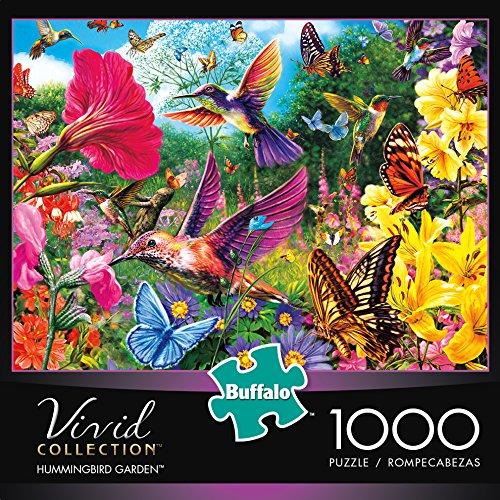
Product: Buffalo Games - Vivid Collection - Hummingbird Garden - 1000 Piece Jigsaw Puzzle
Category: Toys & Games | Puzzles | Jigsaw Puzzles
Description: Finished size is 26.75 in.
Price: $13.28
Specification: ProductDimensions:0.1x26.8x19.8inches|ItemWeight:1pounds|ShippingWeight:1.3pounds(Viewshippingratesandpolicies)|DomesticShipping:ItemcanbeshippedwithinU.S.|InternationalShipping:ThisitemcanbeshippedtoselectcountriesoutsideoftheU.S.LearnMore|ASIN:B01I95LQDM|Itemmodelnumber:11708|Manufacturerrecommendedage:14-15years